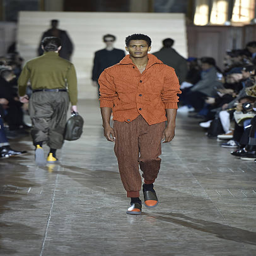
a model walks the runway at the fashion show during paris menswear fashion week .